Something Something Soup Something

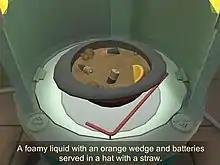
An example of one of the more outlandish "soups" in "Something Something Soup Something".

The player character is instructed to turn on a teleportation machine. After completing a small mini-game in which the player must line up a small white dot with a line on a monitor, the main part of the game is unlocked. From a machine, bowls of "candidates for soup" are dropped down, and the player has the choice of deciding whether or not it is soup by pressing one button or another. If the player presses the "Soup" button to accept the item as soup, it is teleported away. If the player chooses the "Not Soup" button, it is dumped. After judging several bowls of soup, the player will be met with a screen that shows, based on data from the game, what the qualifiers are for what makes something soup in their opinion.